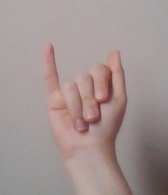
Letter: meem